Optical module

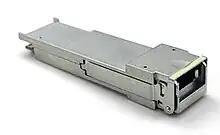
QSFP-40G-SR4 Transceiver

The Small Form-factor Pluggable (SFP) MSA has specified many optical module form factors over the years.